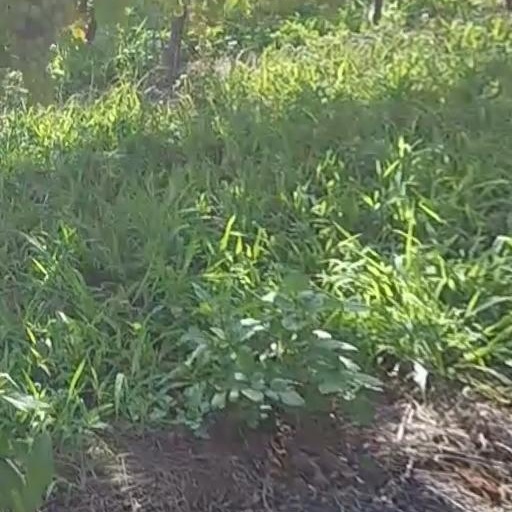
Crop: grape